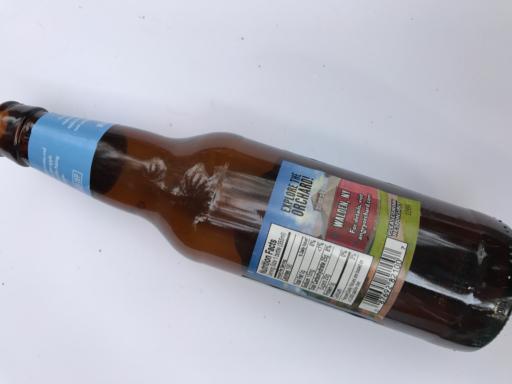
Waste category: glass